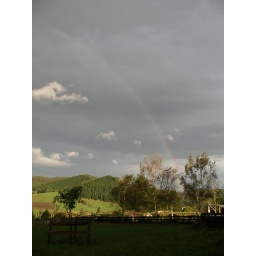
From my bedroom window in Happy Valley.